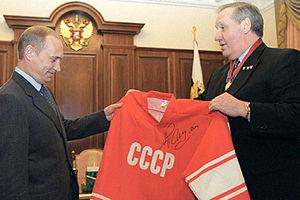
Aleksandr Pavlovitch Ragouline est un joueur professionnel de hockey sur glace soviétique.